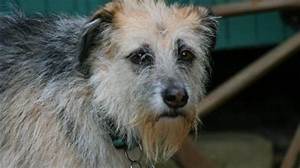
Label: dog